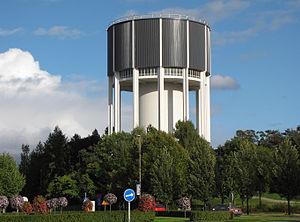
Taikinamäki est le quartier numéro 6 et une zone statistique de Lappeenranta Finlande.